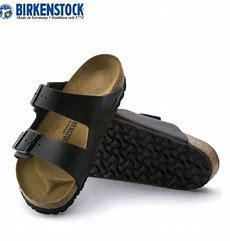
Brand: Birkenstock
Model: 100